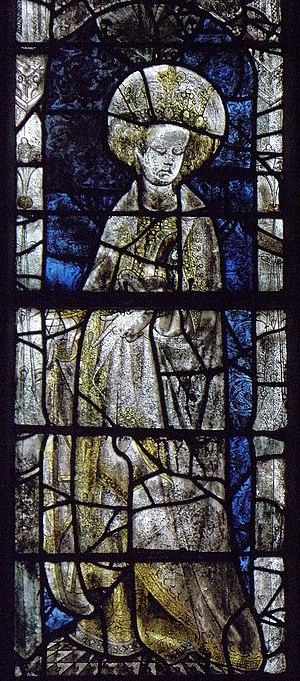
Sainte-Catherine-d'Alexandrie. Maîtresse-vitre de l'église Notre-Dame de Runan (22).
L'église Notre-Dame de Runan est une église catholique construite entre la fin du XIVᵉ siècle et le milieu du XVIᵉ siècle. Elle est située sur la commune de Runan dans le département français des Côtes-d'Armor en Bretagne.